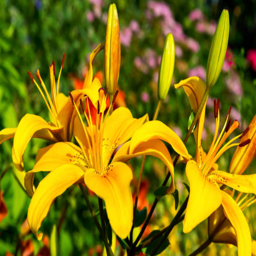
orange lily in the garden